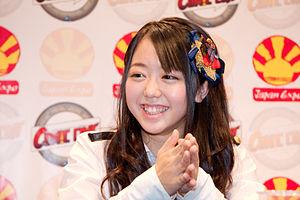
Minami Minegishi du groupe AKB48 pendant une conférence à Japan Expo 2009 (Paris, France). 日本語: フランスのパリで開催されたJapan Expo 2009で講演するAKB48の峯岸みなみ。